Hamamatsu Kite Festival

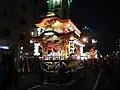
Yatai of Matsushiro-cho - Magumi (松城町 - マ組)

More than 80 neighborhood associations compete in this parade of floats to display the beauty of the Goten-yatai floats that decorate the downtown area. Children playing Japanese flutes and drums ride on the floats. The floats are elaborately decorated with many featuring spectacular carvings.